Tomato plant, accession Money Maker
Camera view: horizontal (90 deg, fisheye); turntable rotation: 90 degrees
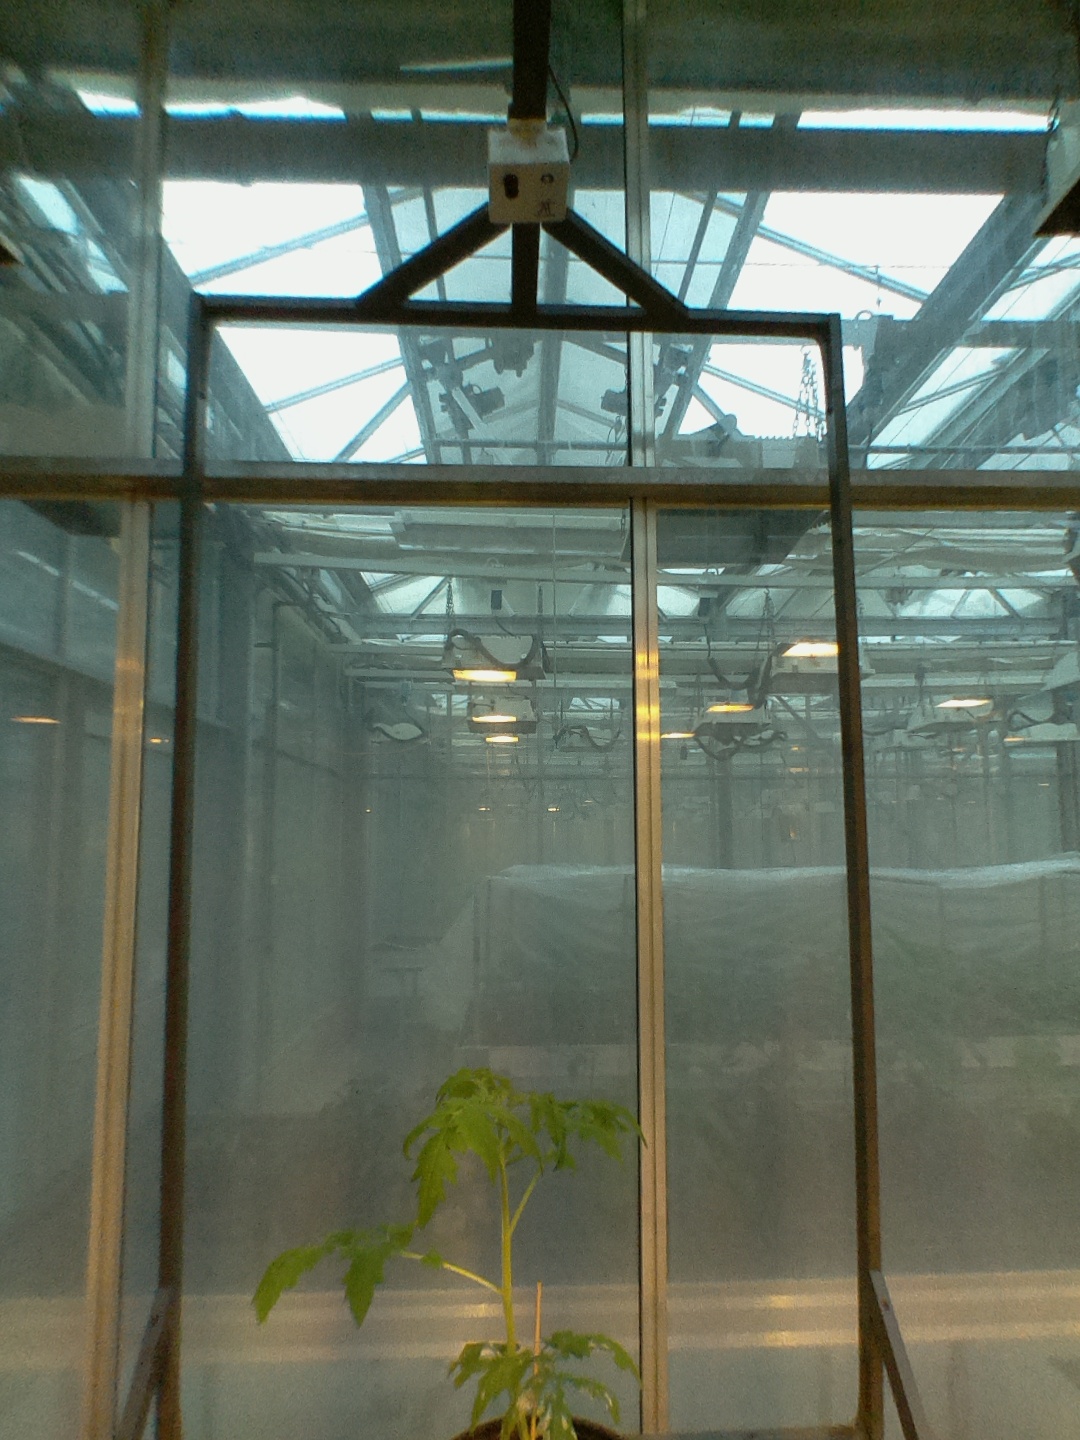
BBCH growth stage 14: 8 of true leaves visible